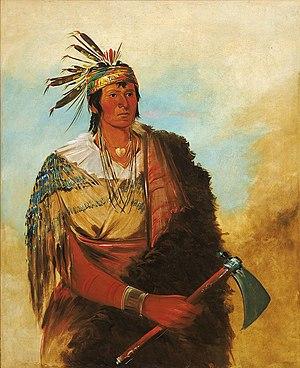
Les Weas, ou Outias pour les Français, sont un peuple amérindien qui vécut très longtemps entre la haute vallée de l'Ohio et le sud des Grands Lacs. Ils sont apparentés aux Miamis qui avaient deux de leurs principales communautés non loin du fort à Lafayette et Terre Haute.